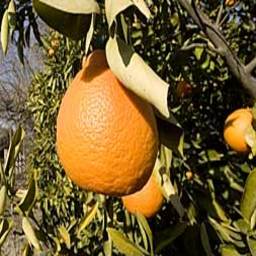
Label: Orange